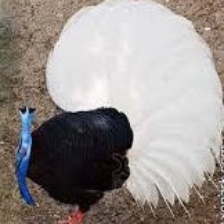
Species: BULWERS PHEASANT
Scientific name: LOPHURA BULWERI